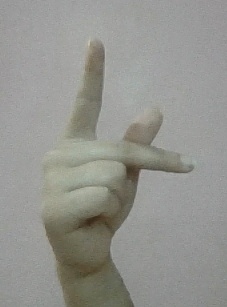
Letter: dha